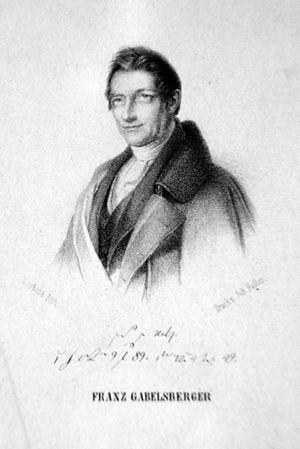
Franz Xaver Gabelsberger
Franz Xaver Gabelsberger, litografi af E. F. Leybold, omkring 1840.
Franz Xaver Gabelsberger var en tysk stenografisystemopfinder, som udviklede Gabelsbergers stenografisystem.